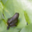
Label: frog